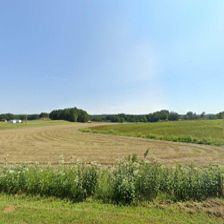
Label: streetView